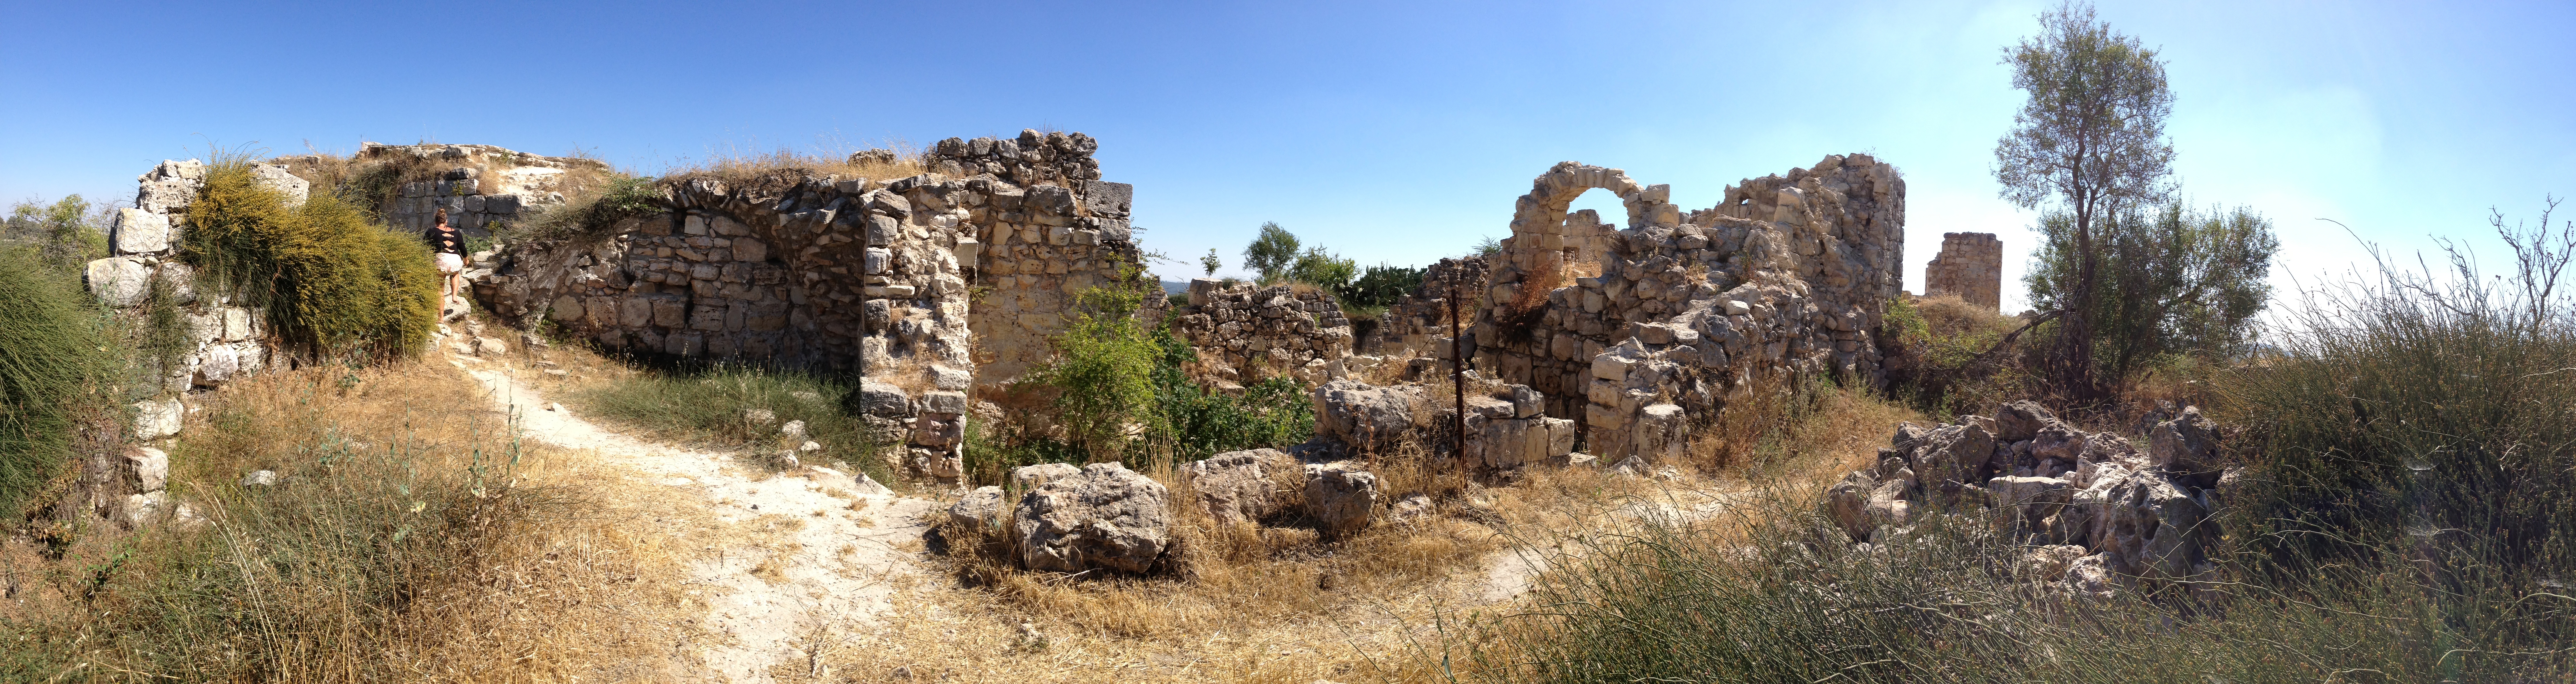
wilderness, architecture, old, stone, photo, travel, formation, ancient, historic, tourism, places, archaeology, ruins, badlands, archeology, culture, history, islam, arabia, heritage, historical, ecosystem, arabic, ruined, east, islamic, arab, locations, suba